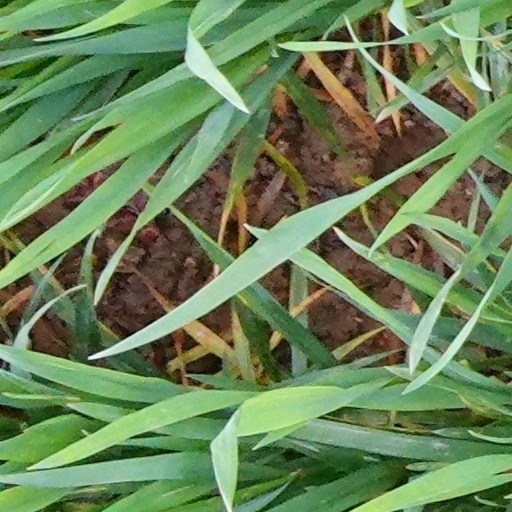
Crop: wheat